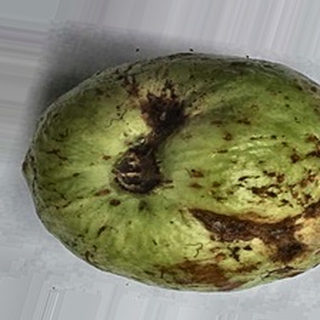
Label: guava_anthracnose